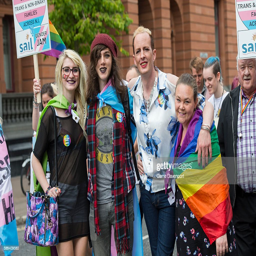
people dress up in rainbow colors during the pride parade and festival .